Kusugu

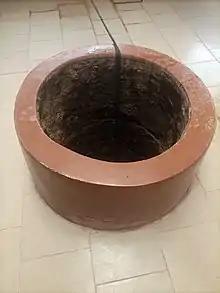
Kusugu Well

The Kusugu well is an ancient well located in Daura, Nigeria. The well is famous for its relation to the legend of the hero Bayajidda defeating the snake Sarki. The well and Bayajidda's supposed dagger are now a tourist attraction.